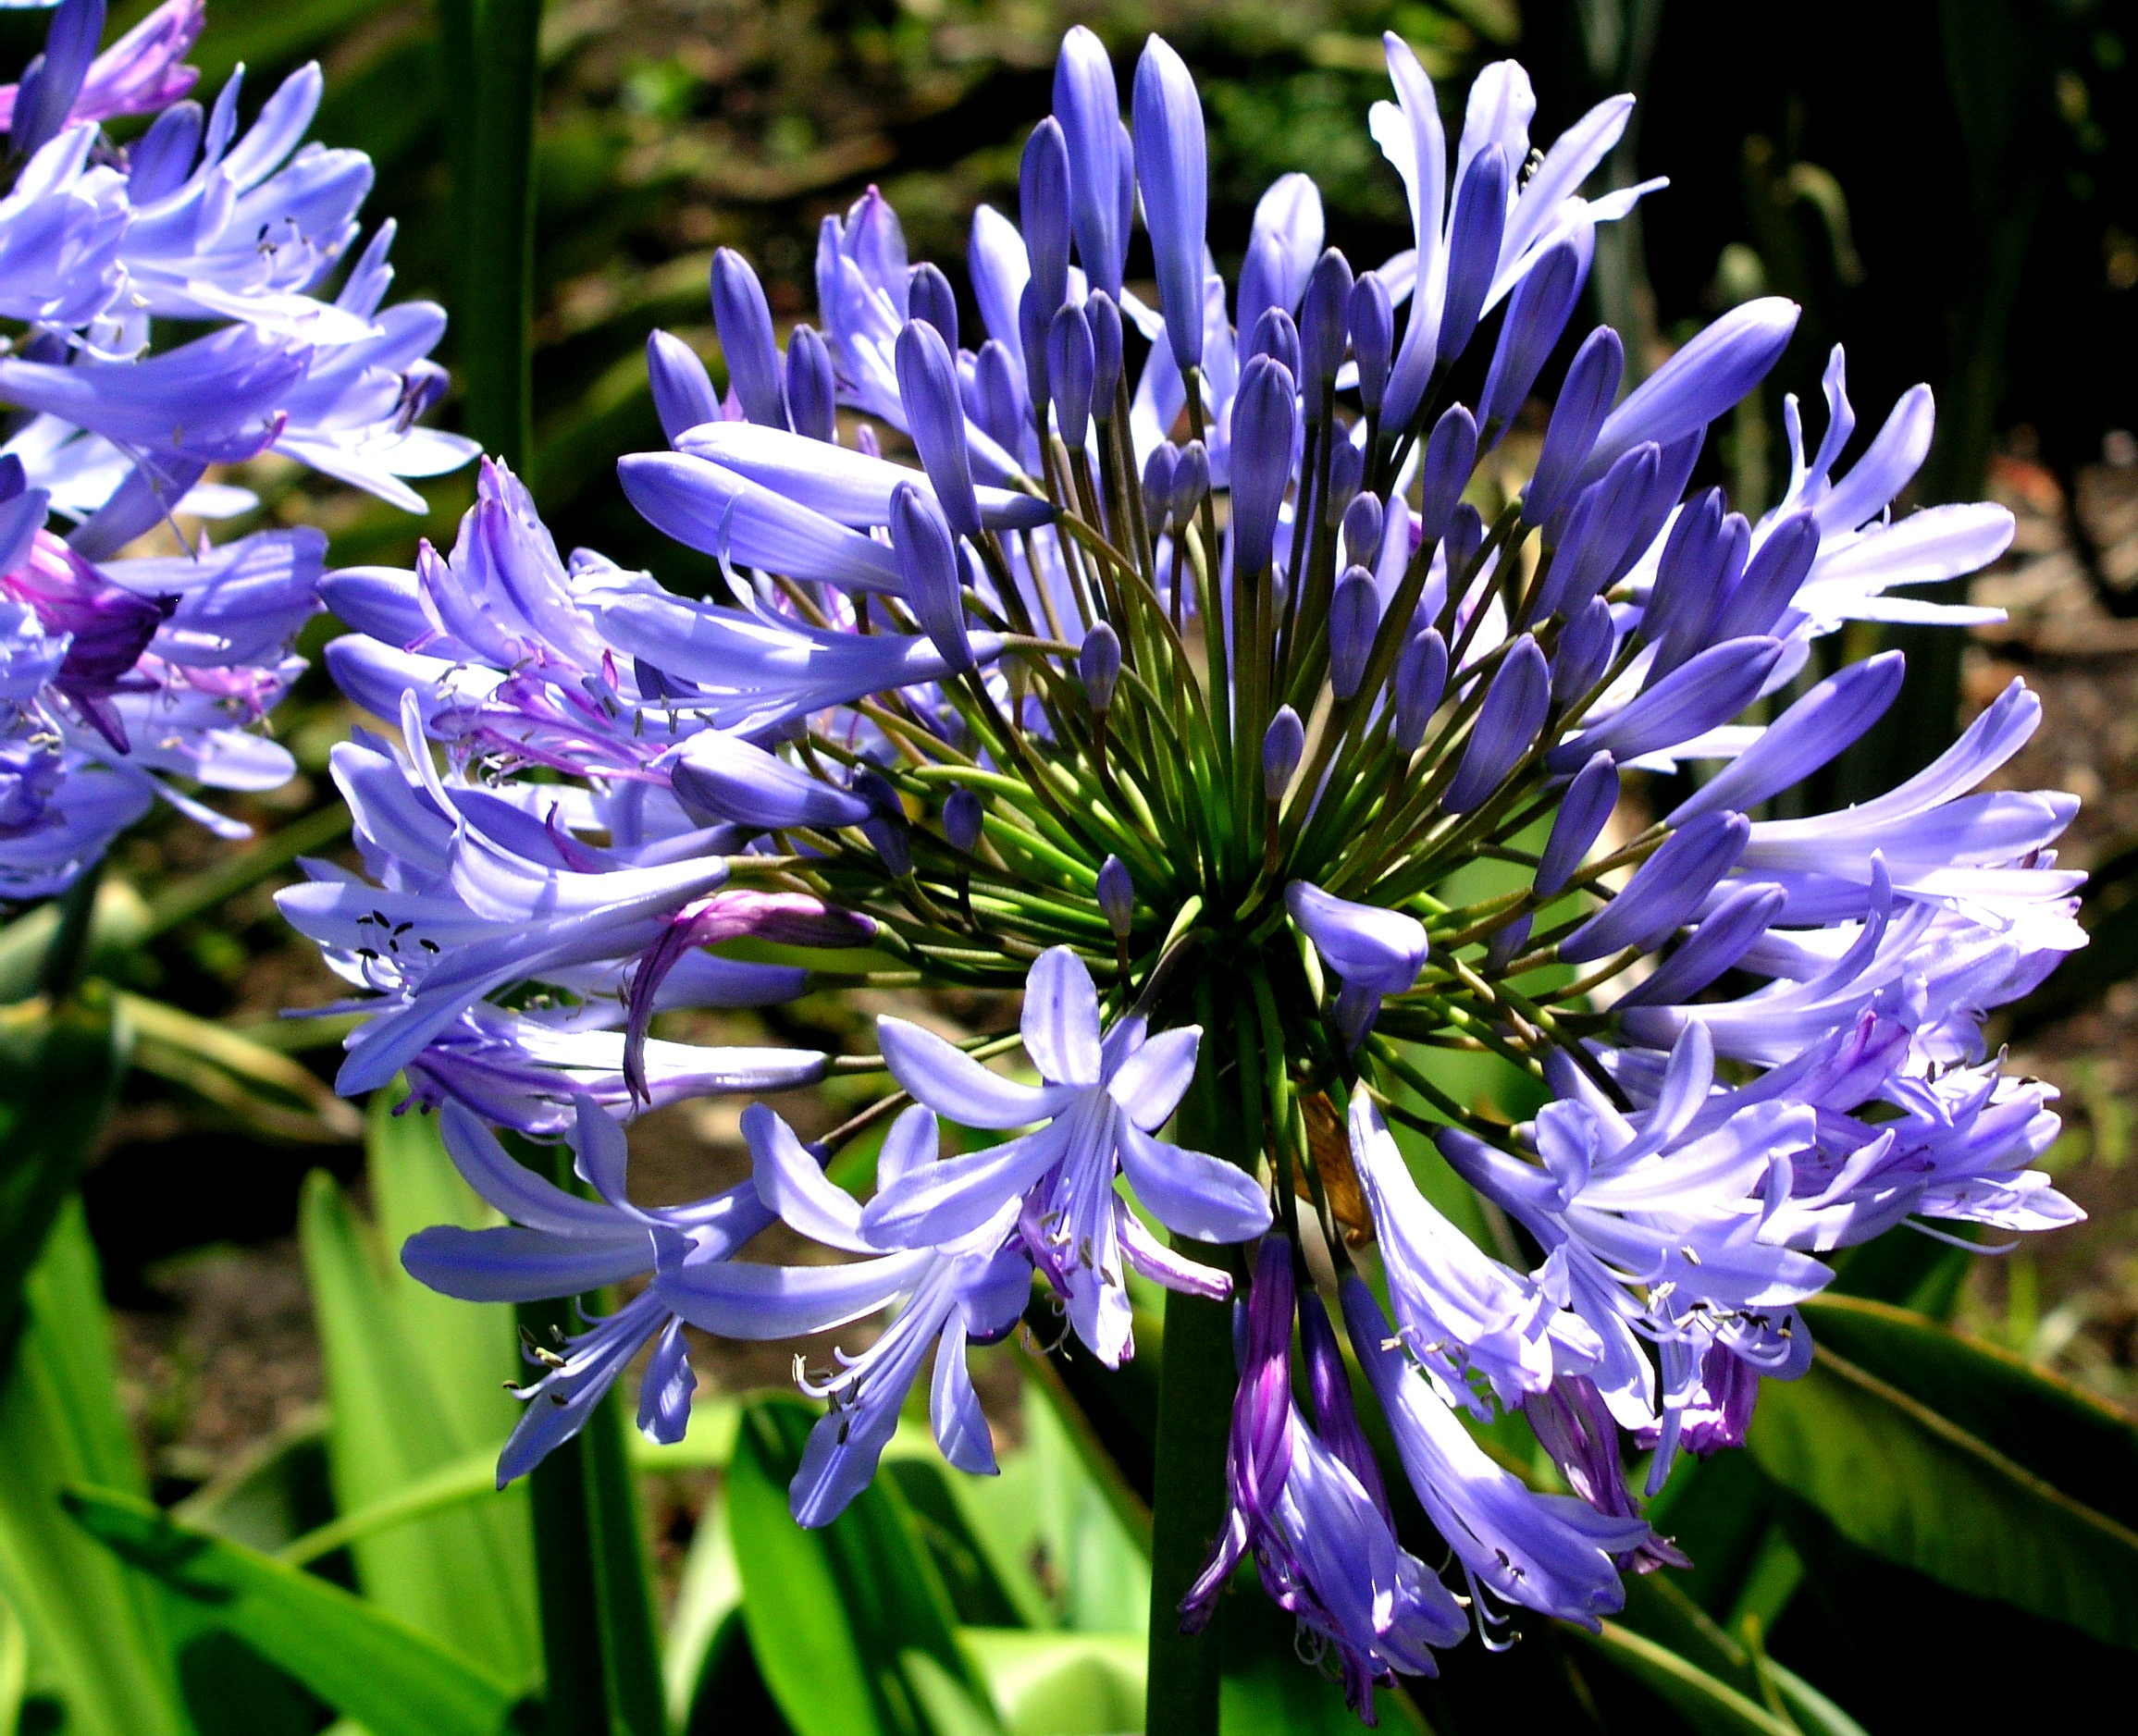
nature, grass, blossom, light, plant, flower, bloom, floral, herb, produce, vegetable, natural, botany, blue, garden, flora, botanical, fauna, wildflower, leaves, petals, bright, delicate, hyacinth, florida, scilla, macro photography, flowering plant, butterfly world, land plant, onion genus, jasione montana, india hyacinth